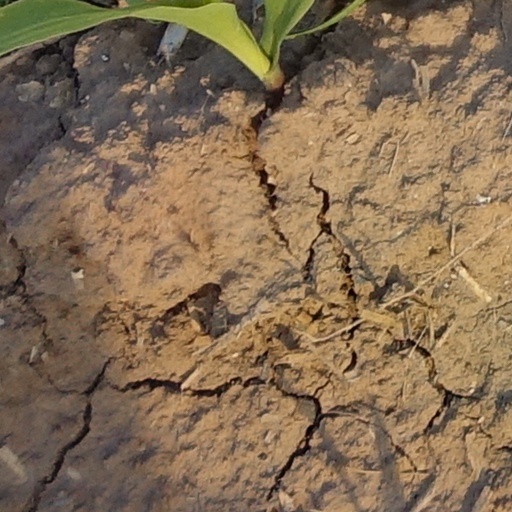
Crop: wheat